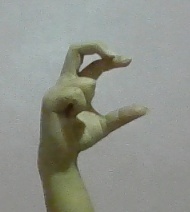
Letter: thal